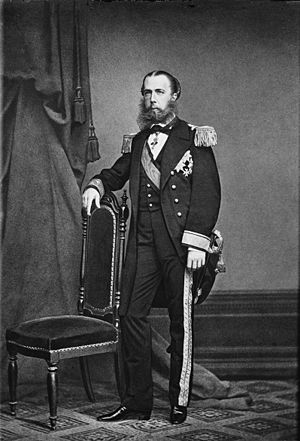
Østrig-Ungarns marine / Historie / Det 19. århundrede
Ærkehertug Ferdinand Maximilian i flådeuniform, cirka 1864
Østrig-Ungarns marine var marinen for dobbeltmonarkiet Østrig-Ungarn. Dens officielle navn var Kaiserliche und Königliche Kriegsmarine.